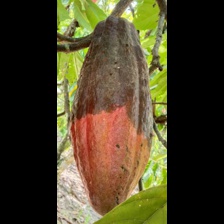
Label: phytophthora